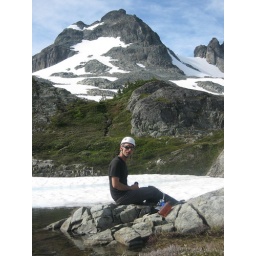
Stan pumping water at a tarn near the base of Le Conte Mountain.